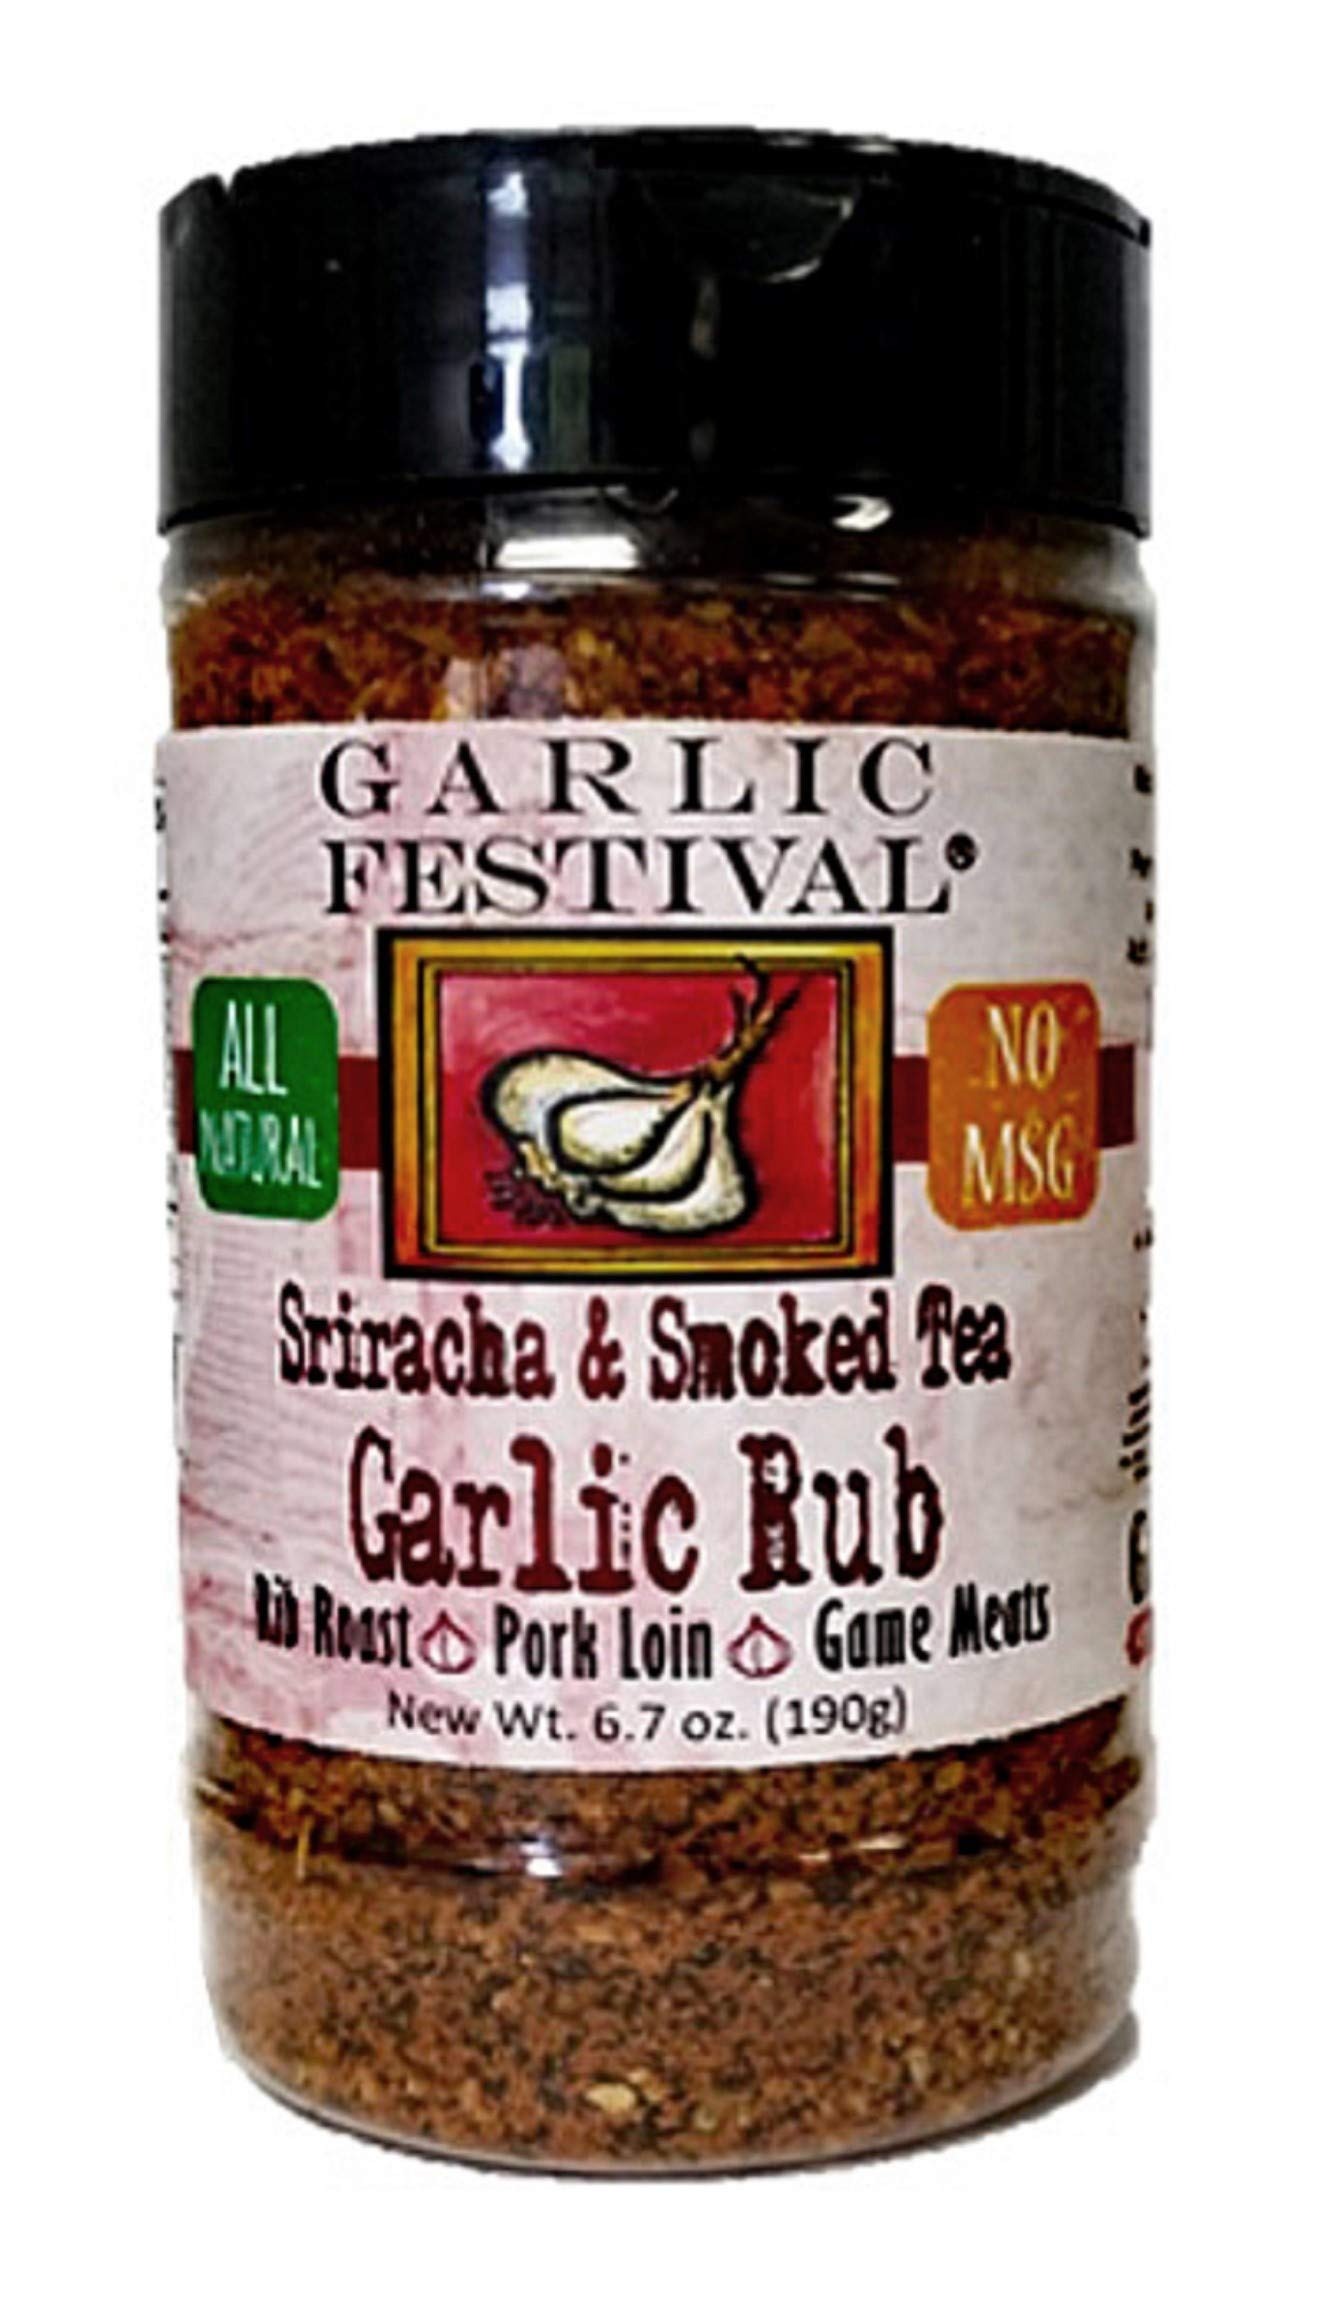
Item Name: Garlic Festival Foods Sriracha, Tea & Garlic Rub 6.7 oz.
Bullet Point 1: If you like Garlic and you like spicy, this rub is for you. Not so hot that you will cry, but just enough for a little heat and lots of flavor to enhance your meat, poultry and even seafood. Add to sour cream, cream cheese, mayonnaise, tartar and cocktail sauce. Use is limited only by your imagination!
Bullet Point 2: Our Sriracha and Garlic Rub is a tangy offering, with just the right amount of kick.
Bullet Point 3: A terrific choice for the beef lover, great on game meats, spicier ribs and more. Add to cream cheese and use as a dip for chips or a wonderful bagel spread.
Bullet Point 4: No MSG
Bullet Point 5: No Sugars
Product Description: Our Sriracha and Garlic Rub is a tangy offering, with just the right amount of kick. Plenty of garlic, smoked tea and other herbs enhance the meat rather than overwhelm it. A terrific choice for the beef lover, great on game meats, spicier ribs and more. Add to cream cheese and use as a dip for chips or a wonderful bagel spread. Add to mayonnaise for sandwiches, seafood or steamed vegetables. As an all purpose dip, add to sour cream and watch the chips dive in! Even add to cocktail sauce or catsup to add excitement.
Value: 6.7
Unit: Ounce

Price: 21